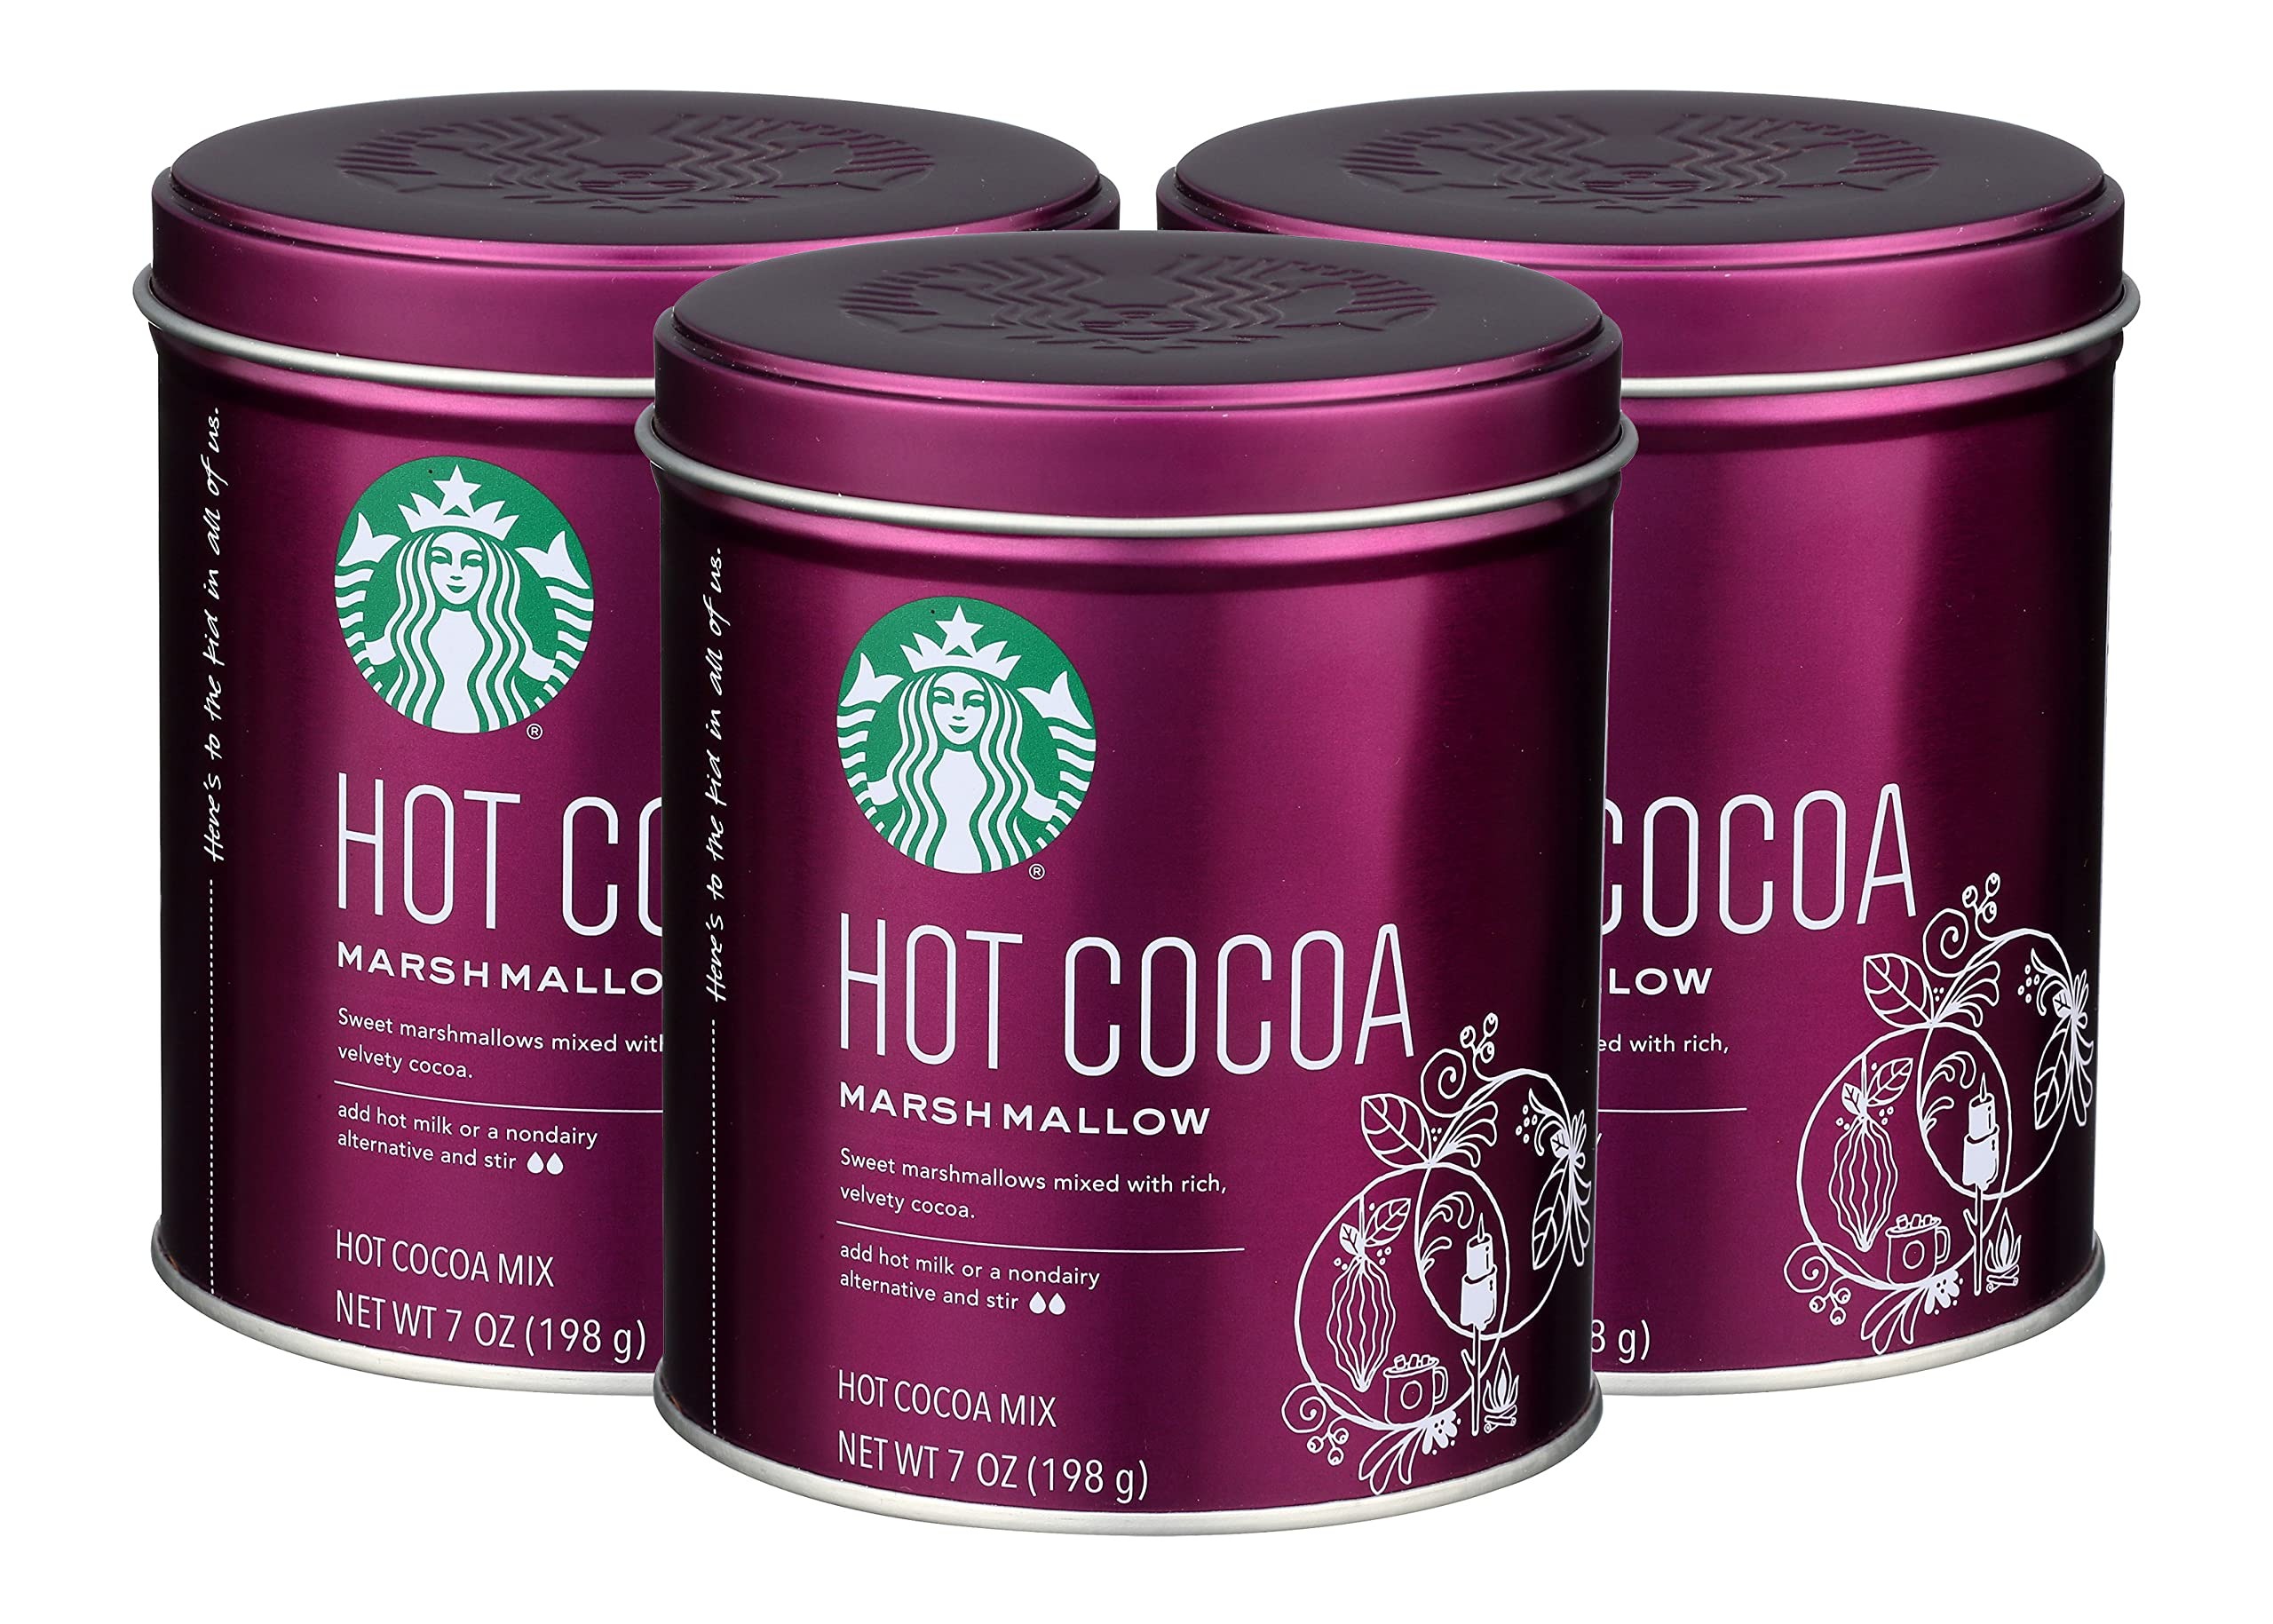
Item Name: Starbucks Hot Cocoa Mix Tin (Marshmallow, Pack of 3)
Bullet Point: High-quality, premium, hot cocoa mix
Product Description: Starbucks Classic Hot Cocoa is a high-quality, premium, hot-cocoa mix that is sustainably sourced. Celebrate the season with this smooth, velvety cocoa with rich chocolate notes -packaged in a green holiday box! Mix with hot milk (or your favorite nondairy alternative) and stir. Treat your friends with this seasonal box- perfect for gift giving. Each box contains 8,1-oz. servings.
Value: 21.0
Unit: Ounce

Price: 5.48